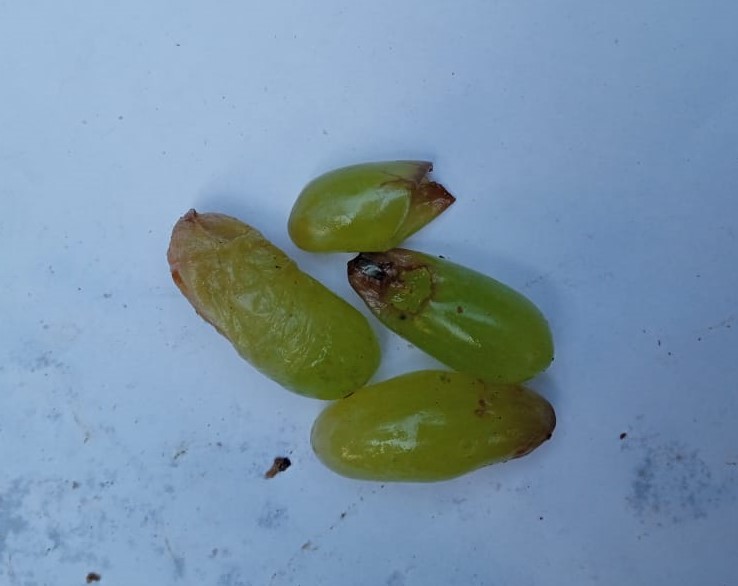
Fruit: grape
Condition: rotten